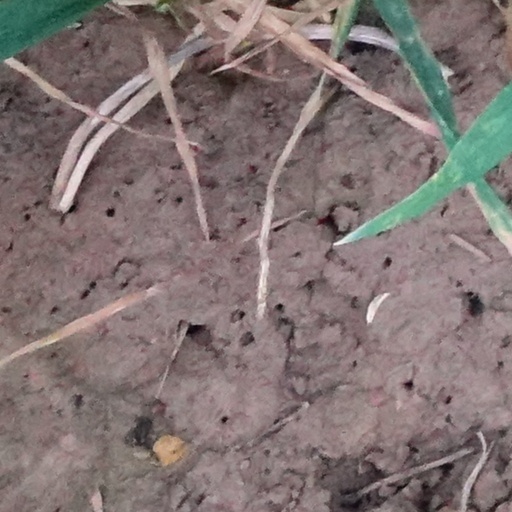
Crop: wheat